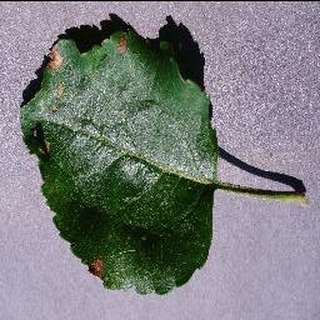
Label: apple_black_rot